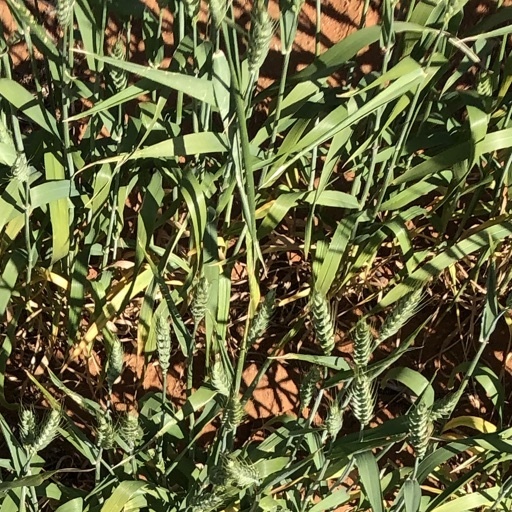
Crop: wheat